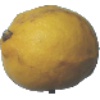
Label: lemon